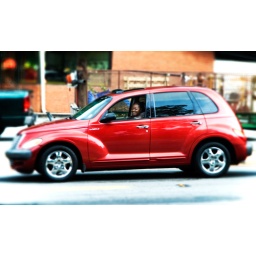
Girl in a red car